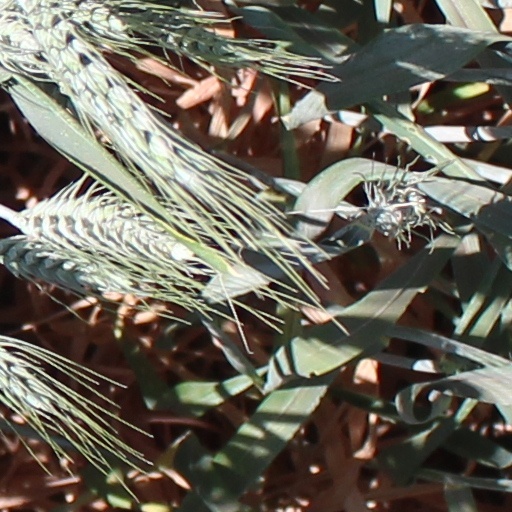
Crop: wheat